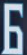
Number: 6